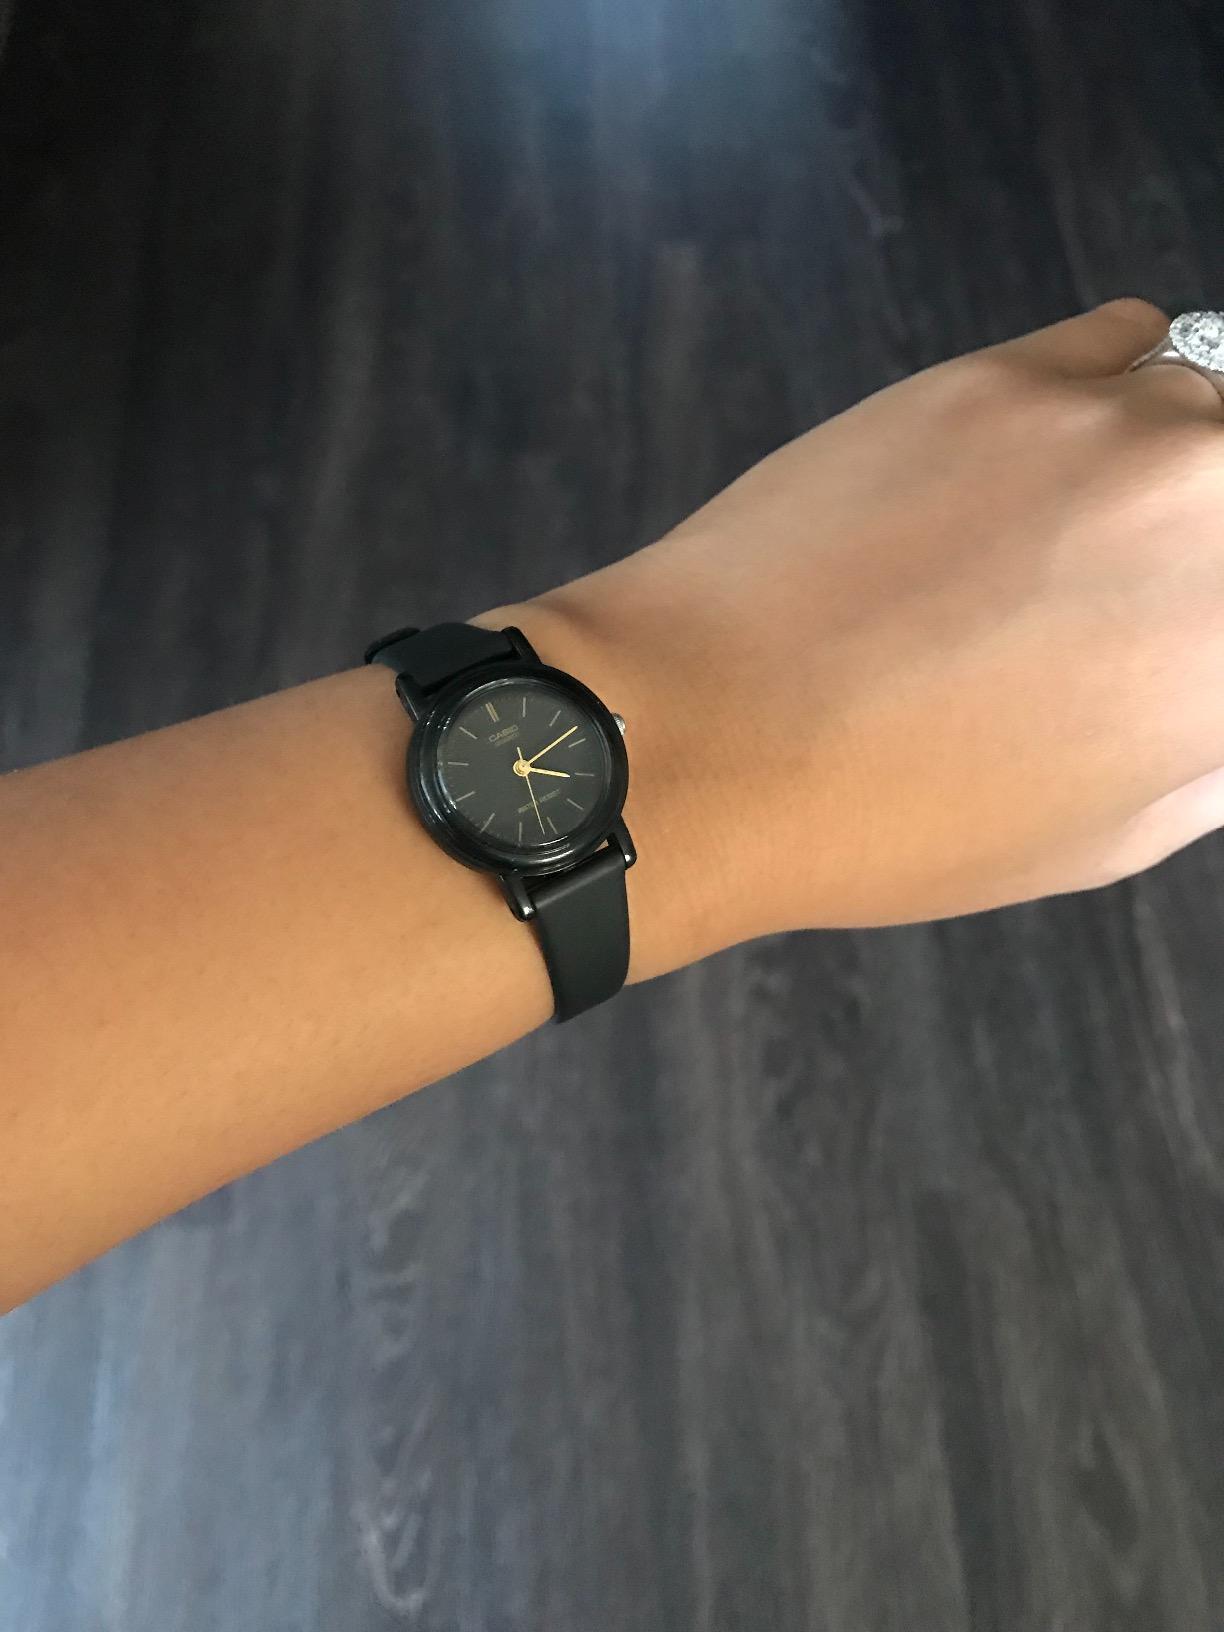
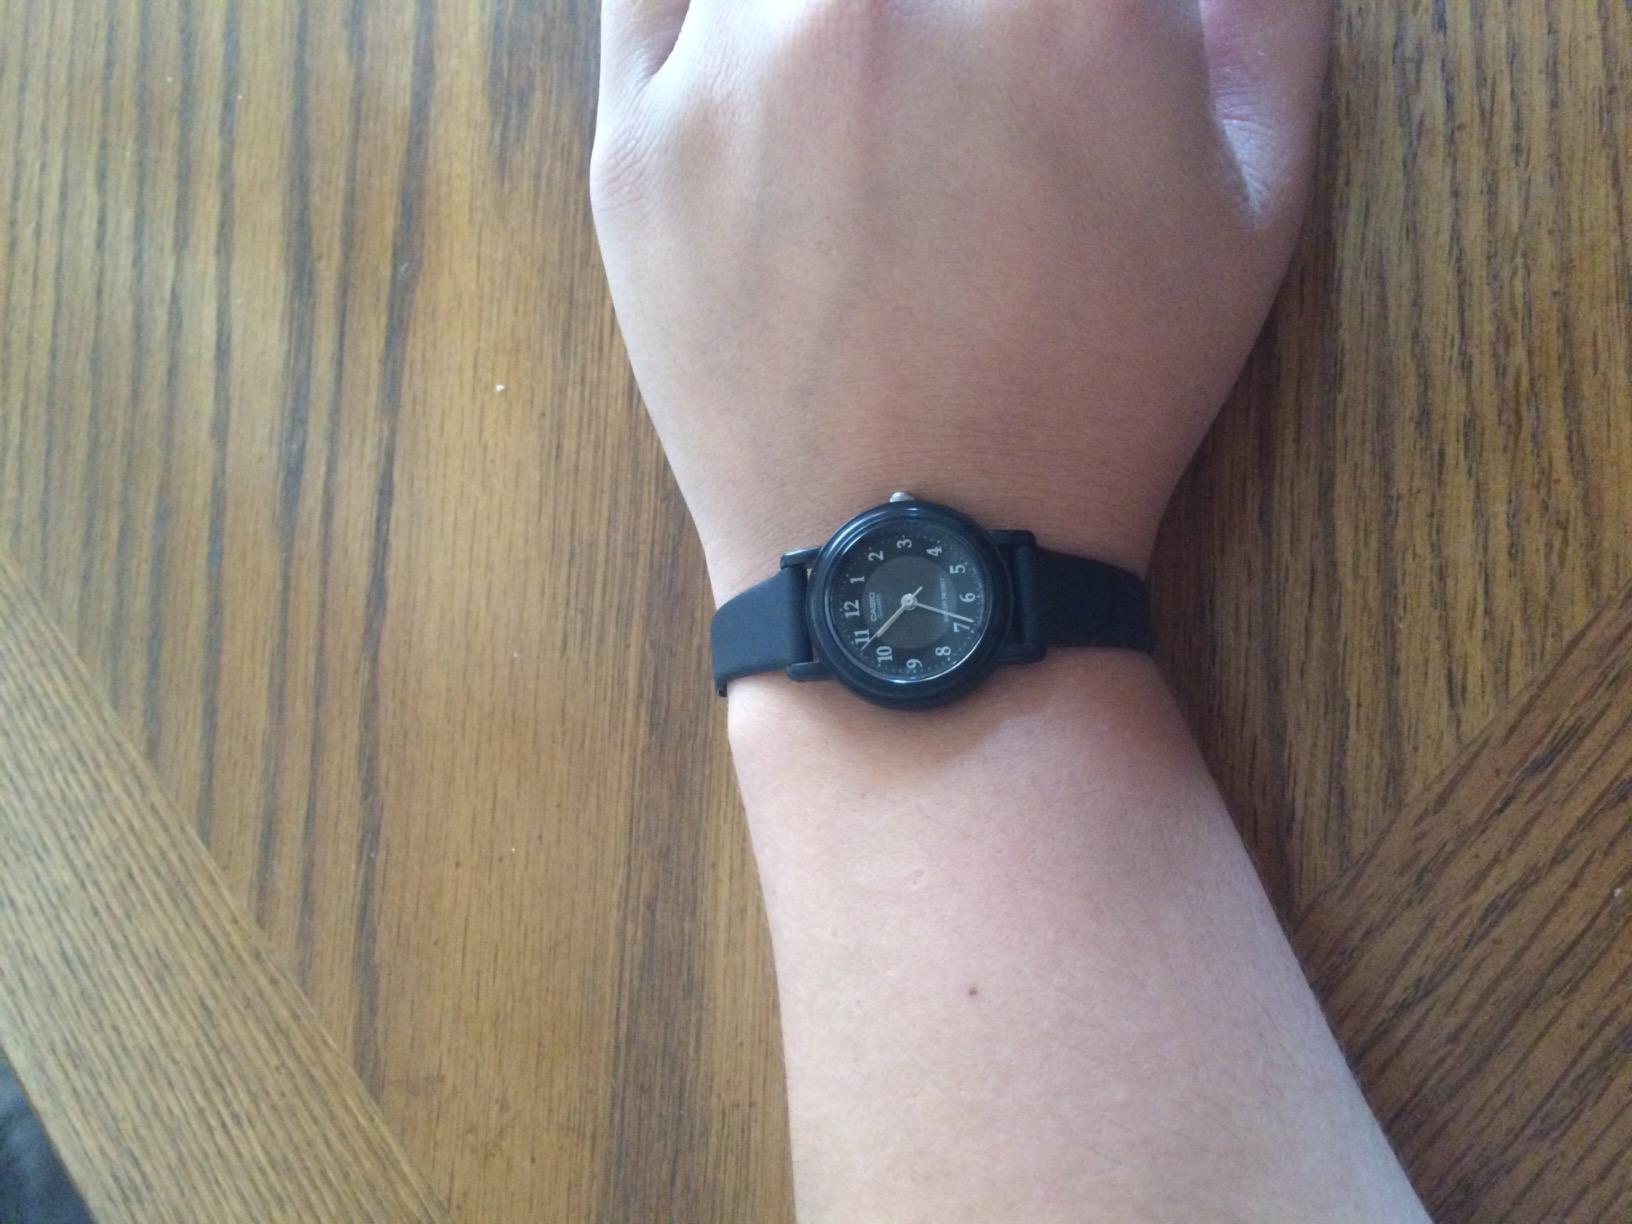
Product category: accessories_watch
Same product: no